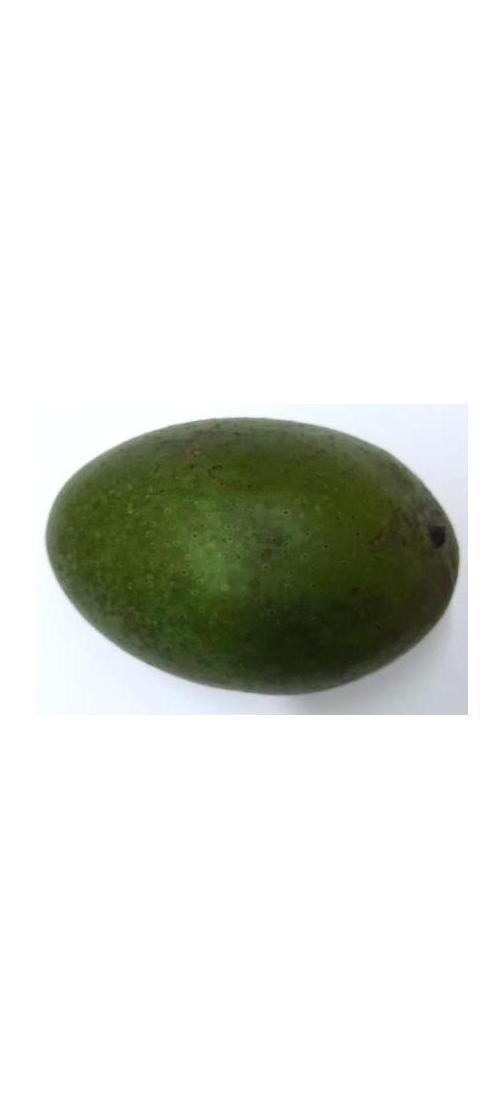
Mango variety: Ashshina Zhinuk